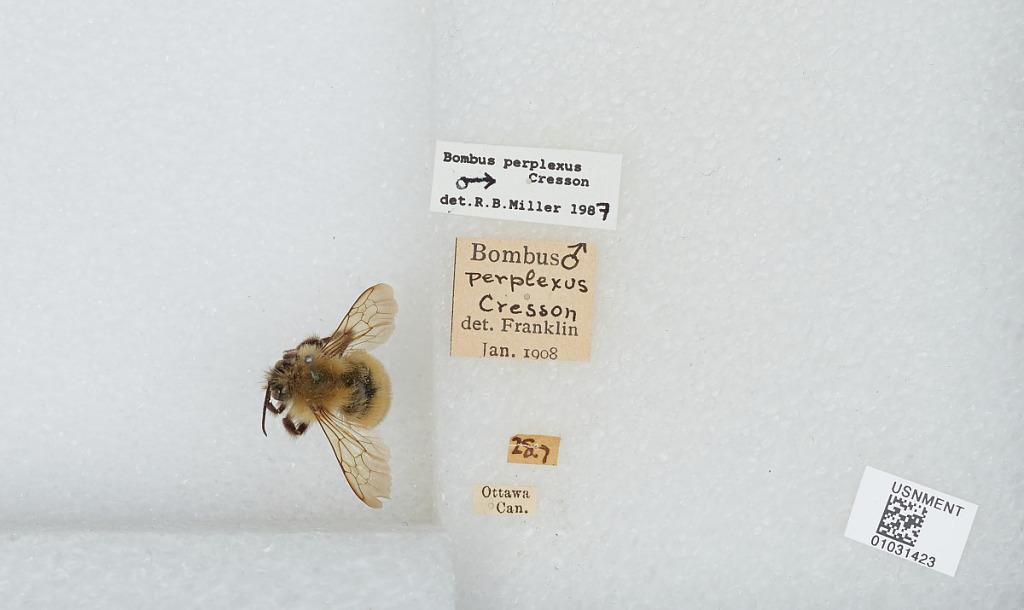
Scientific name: Bombus (Pyrobombus) perplexus Cresson
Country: Canada
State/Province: Ottawa